Patrick Kane

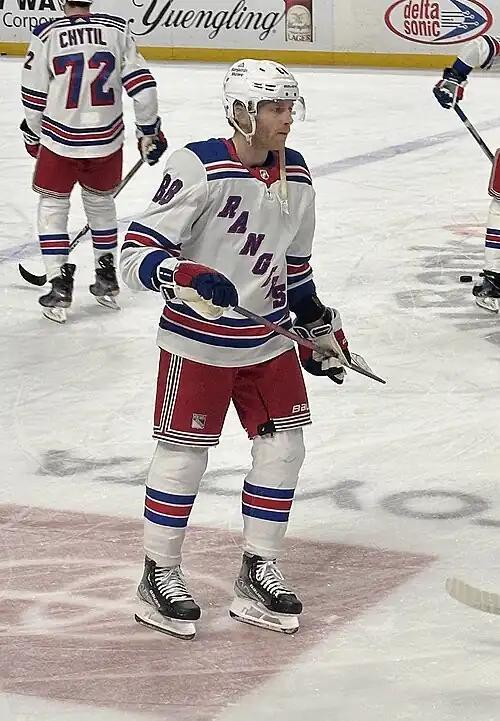
Kane skating with the Rangers in March 2023

During the 2014–15 season, Kane emerged as one of the NHL's leading scorers. On January 20, 2015, in a 6–1 victory over the Arizona Coyotes, Kane scored his 200th NHL goal on Coyotes' goaltender Mike Smith. Later the same month, he was elected to the 2015 NHL All-Star Game in Columbus, Ohio. He scored 64 points (27 goals and 37 assists) through the regular season. He injured his left clavicle on February 24, after he was cross-checked into the boards while stumbling towards the ice by Alex Petrovic in a game against the Florida Panthers. Kane underwent surgery and was expected to miss 12 weeks. At the time of his injury, he was leading the NHL in points. However, he recovered weeks earlier than initially projected and returned to the Blackhawks at the start of the 2015 playoffs. After initially playing on the second line with Bryan Bickell and Brad Richards, Chicago head coach Joel Quenneville moved Kane to the Blackhawks' top line alongside Jonathan Toews and Brandon Saad after the Anaheim Ducks took a 3–2 game lead in the Western Conference Finals going into game six. The trio combined for nine points over the final two games against the top-seeded Ducks and propelled the Blackhawks to the Stanley Cup Finals. Kane helped the Blackhawks defeat the Tampa Bay Lightning by assisting on Duncan Keith's game-winning goal in Game 6 and scoring an insurance goal on Lightning goaltender Ben Bishop with the help of linemates Brad Richards and Brandon Saad for his third Stanley Cup championship in six years. Kane played in all 23 playoff games and finished the playoffs with 11 goals and 12 assists, tying the Lightning's Tyler Johnson with a playoff-high 23 points.